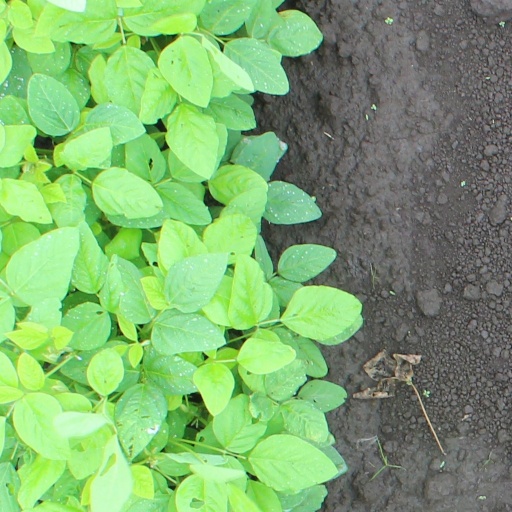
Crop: soybean